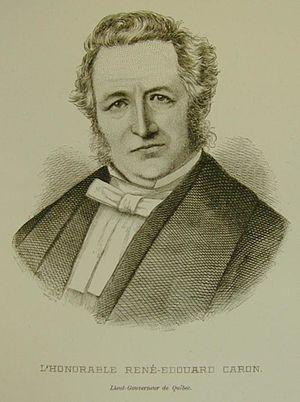
Le Code civil du Bas-Canada est une ancienne loi québécoise qui régissait le droit privé du Québec à partir de 1866. Il a principalement codifié le droit coutumier du Bas-Canada et s'est inspiré du « Code Napoléon » français pour le reste.
Liste des conseillers législatifs du Bas-Canada. Les personnes suivantes ont été membres du Conseil législatif de la Province du Bas-Canada.
Liste des conseillers législatifs de la Province du Canada. Les personnes suivantes ont été membres du Conseil législatif de la Province du Canada.